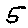
Label: 5